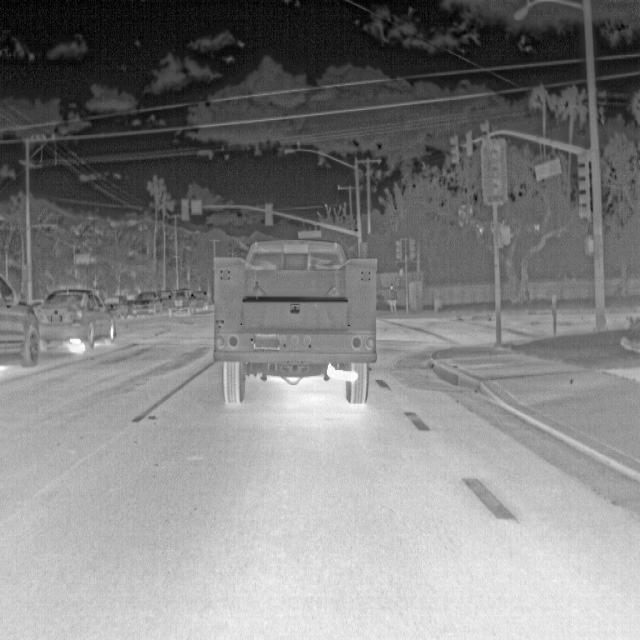
Detected objects:
label: person